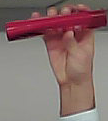
Product: loreal_shampoo